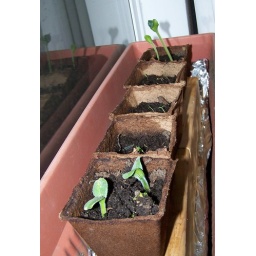
getting the tomatoes and pumpkins started in my office window